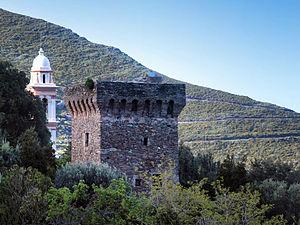
Sisco, Cap Corse (Corse) - La tour carrée (16e s.) au hameau de Monacaja. En arrière le clocher de l'église Saint-Martin à Poggio
Sisco est une commune française située dans la circonscription départementale de la Haute-Corse et le territoire de la collectivité de Corse. Elle appartient à l'ancienne piève de Brando, dans le Cap Corse.